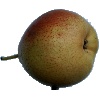
Label: pear_forelle